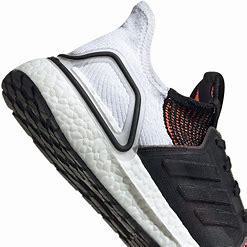
Brand: Adidas
Model: Ultraboost 19